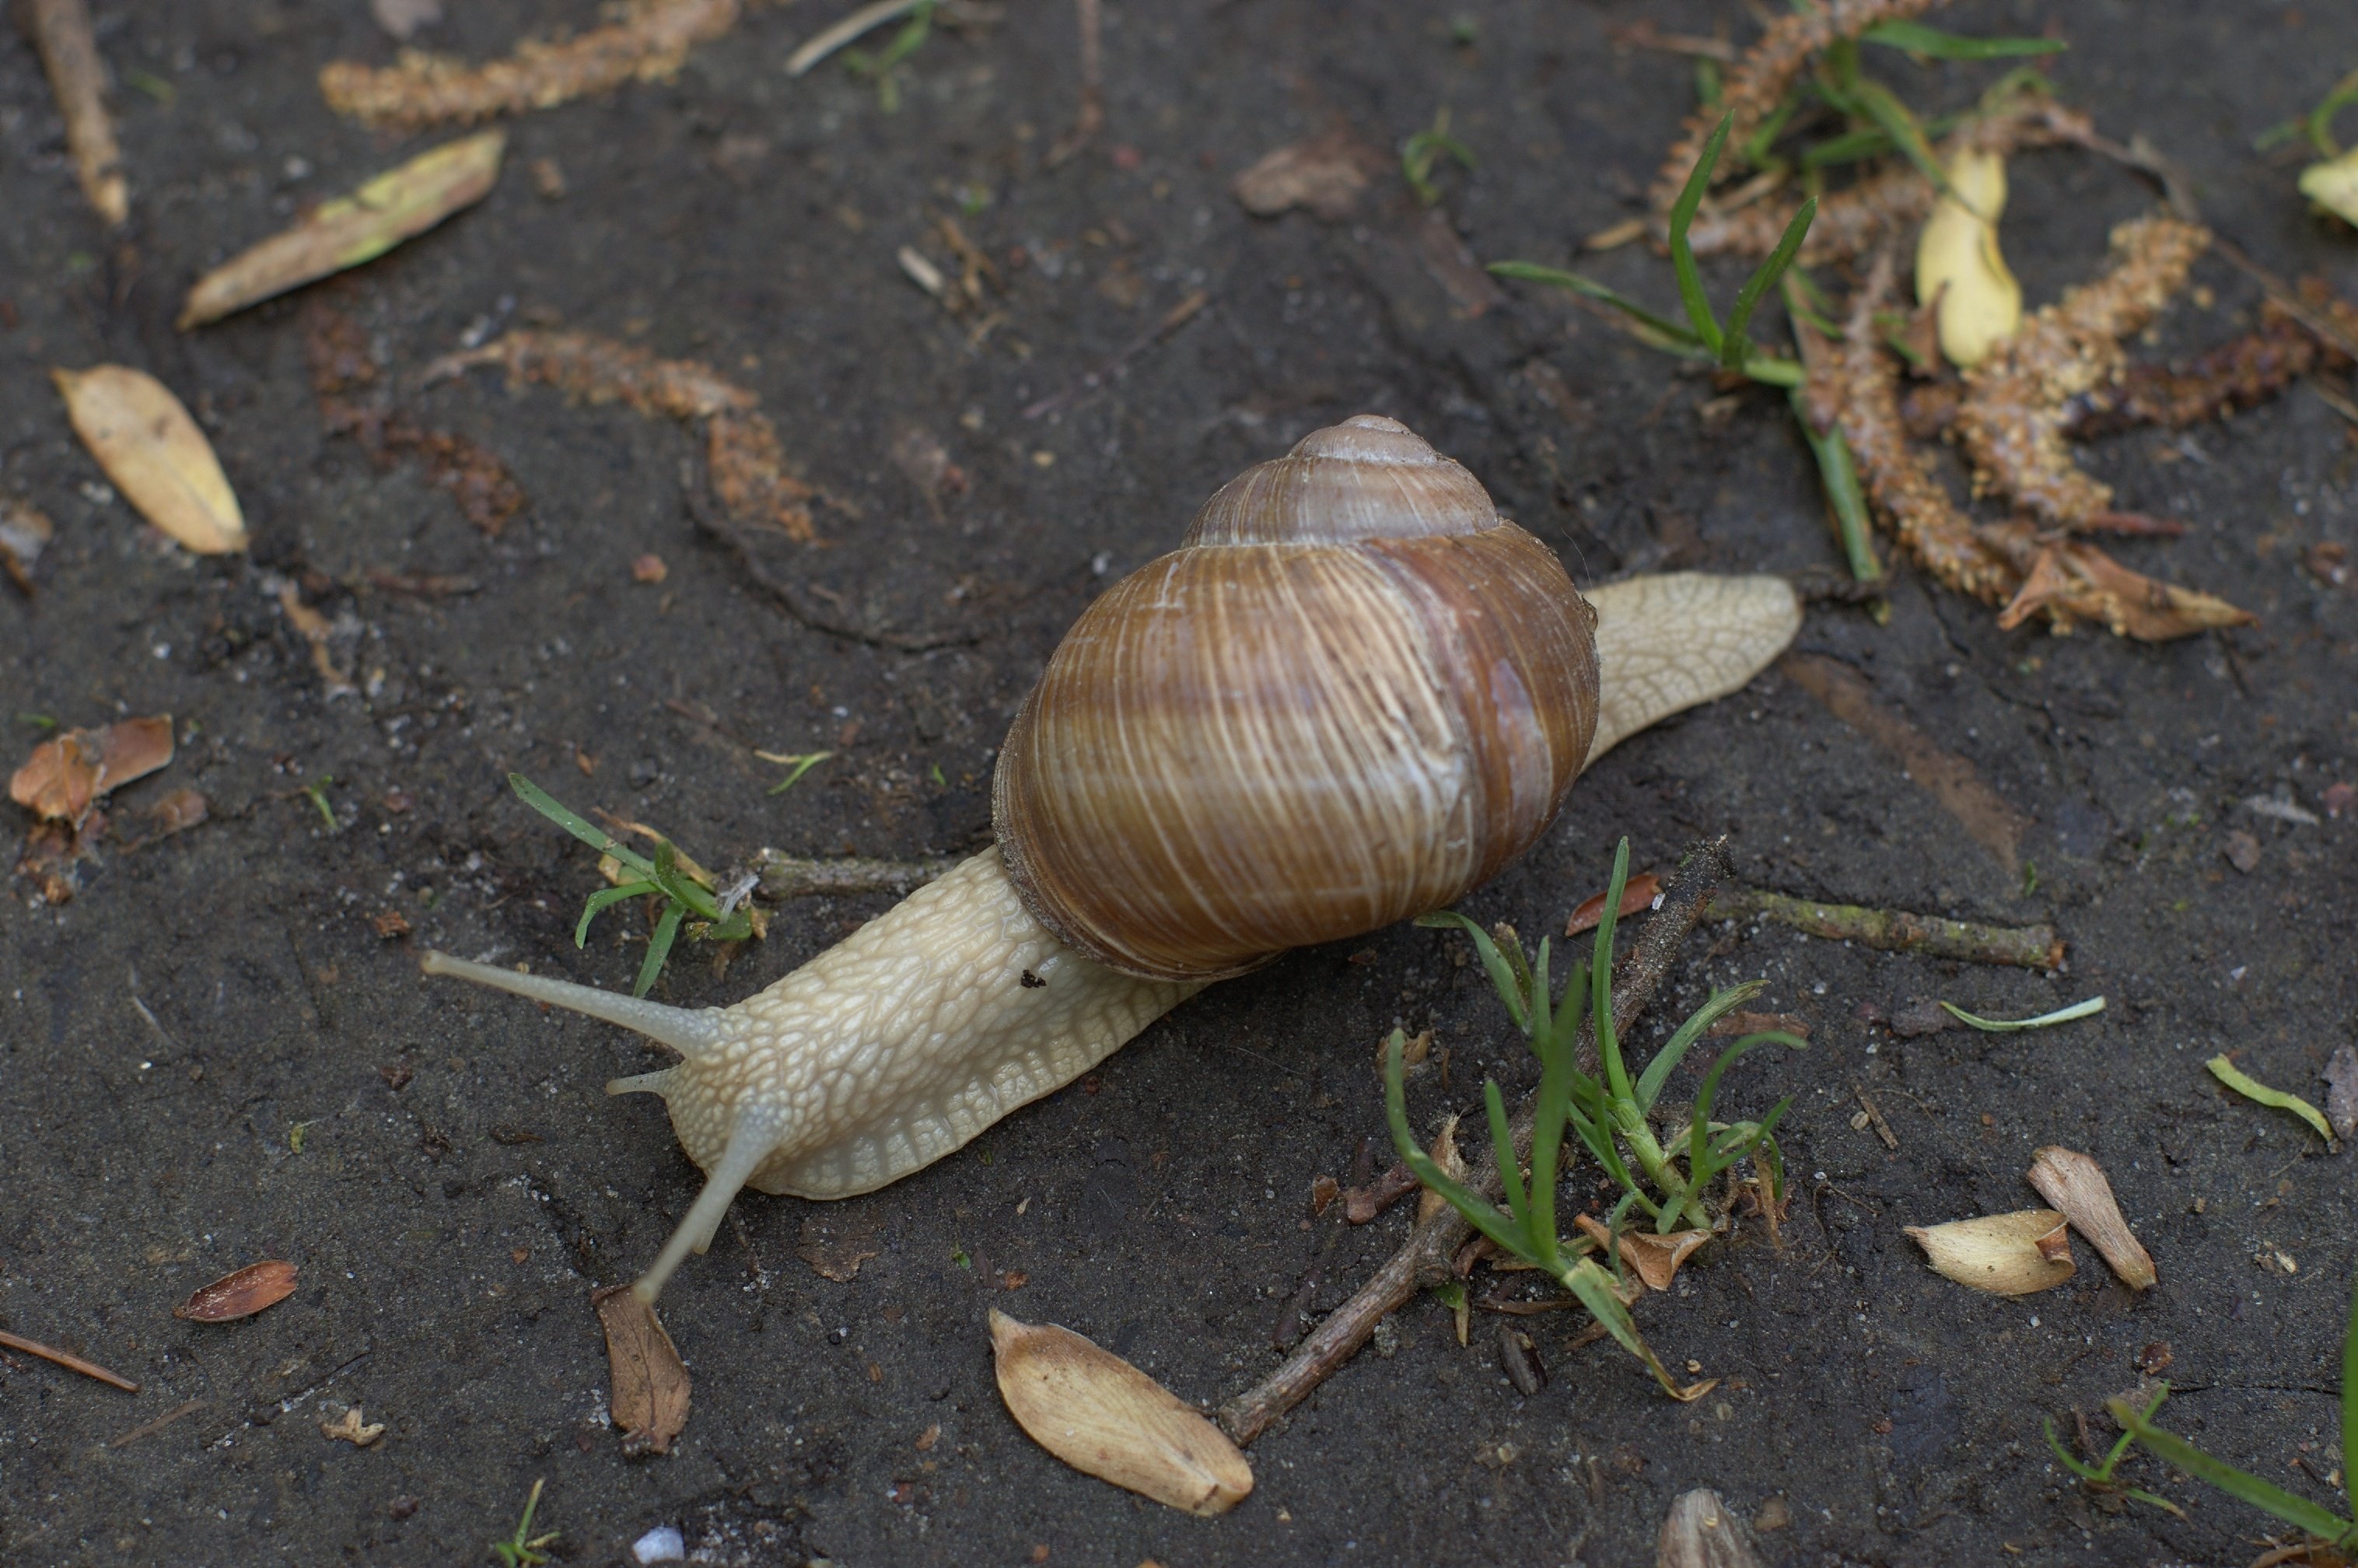
nature, wildlife, fauna, invertebrate, 50mm, snail, rawtherapee, germany, deutschland, pentax, natur, lenstagged, steffenzahn, k100d, justpentax, iamflickr, fa50, fa50mm, smcpentaxfa11450mm, pentaxfa50mm, smcpfa50mmf14, molluscs, schnecke, schnecken, sea snail, snails and slugs